Automotive aerodynamics

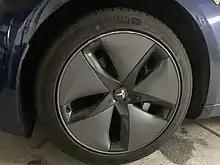
Alloy wheels with covers on a Tesla Model 3

When air flows around the wheel wells it gets disturbed by the rims of the vehicles and forms an area of turbulence around the wheel. In order for the air to flow more smoothly around the wheel well, smooth wheel covers are often applied. Smooth wheel covers are hub caps with no holes in them for air to pass through. This design reduces drag; however, it may cause the brakes to heat up more quickly because the covers prevent airflow around the brake system. As a result, this modification is more commonly seen in high efficiency vehicles rather than sports cars or racing vehicles.